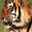
Label: tiger